Automotive industry in the United Kingdom

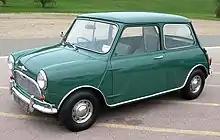
1967 Mini (introduced 1959)

By 1922, there were 183 motor companies in the UK, and by 1929, following the slump years, there were 58 companies remaining. In 1929, production was dominated by Morris (founded by William Morris in 1910 in Oxford) and Austin (founded by Herbert Austin in Birmingham in 1905 after he left Wolseley) which between them produced around 60% of total UK output. Singer (Coventry motorcycle manufacturer started building cars in 1905) followed in third place that year with 15% of production.